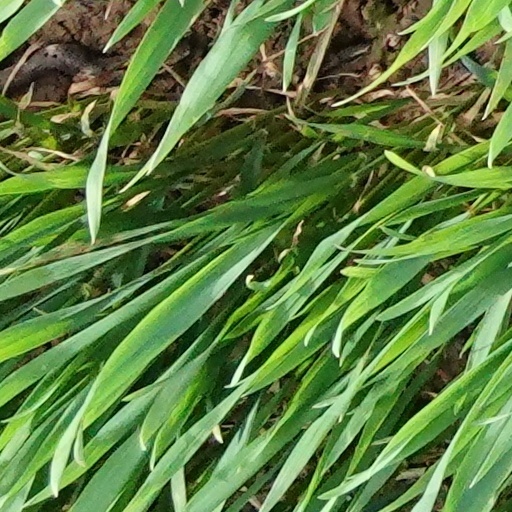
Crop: wheat